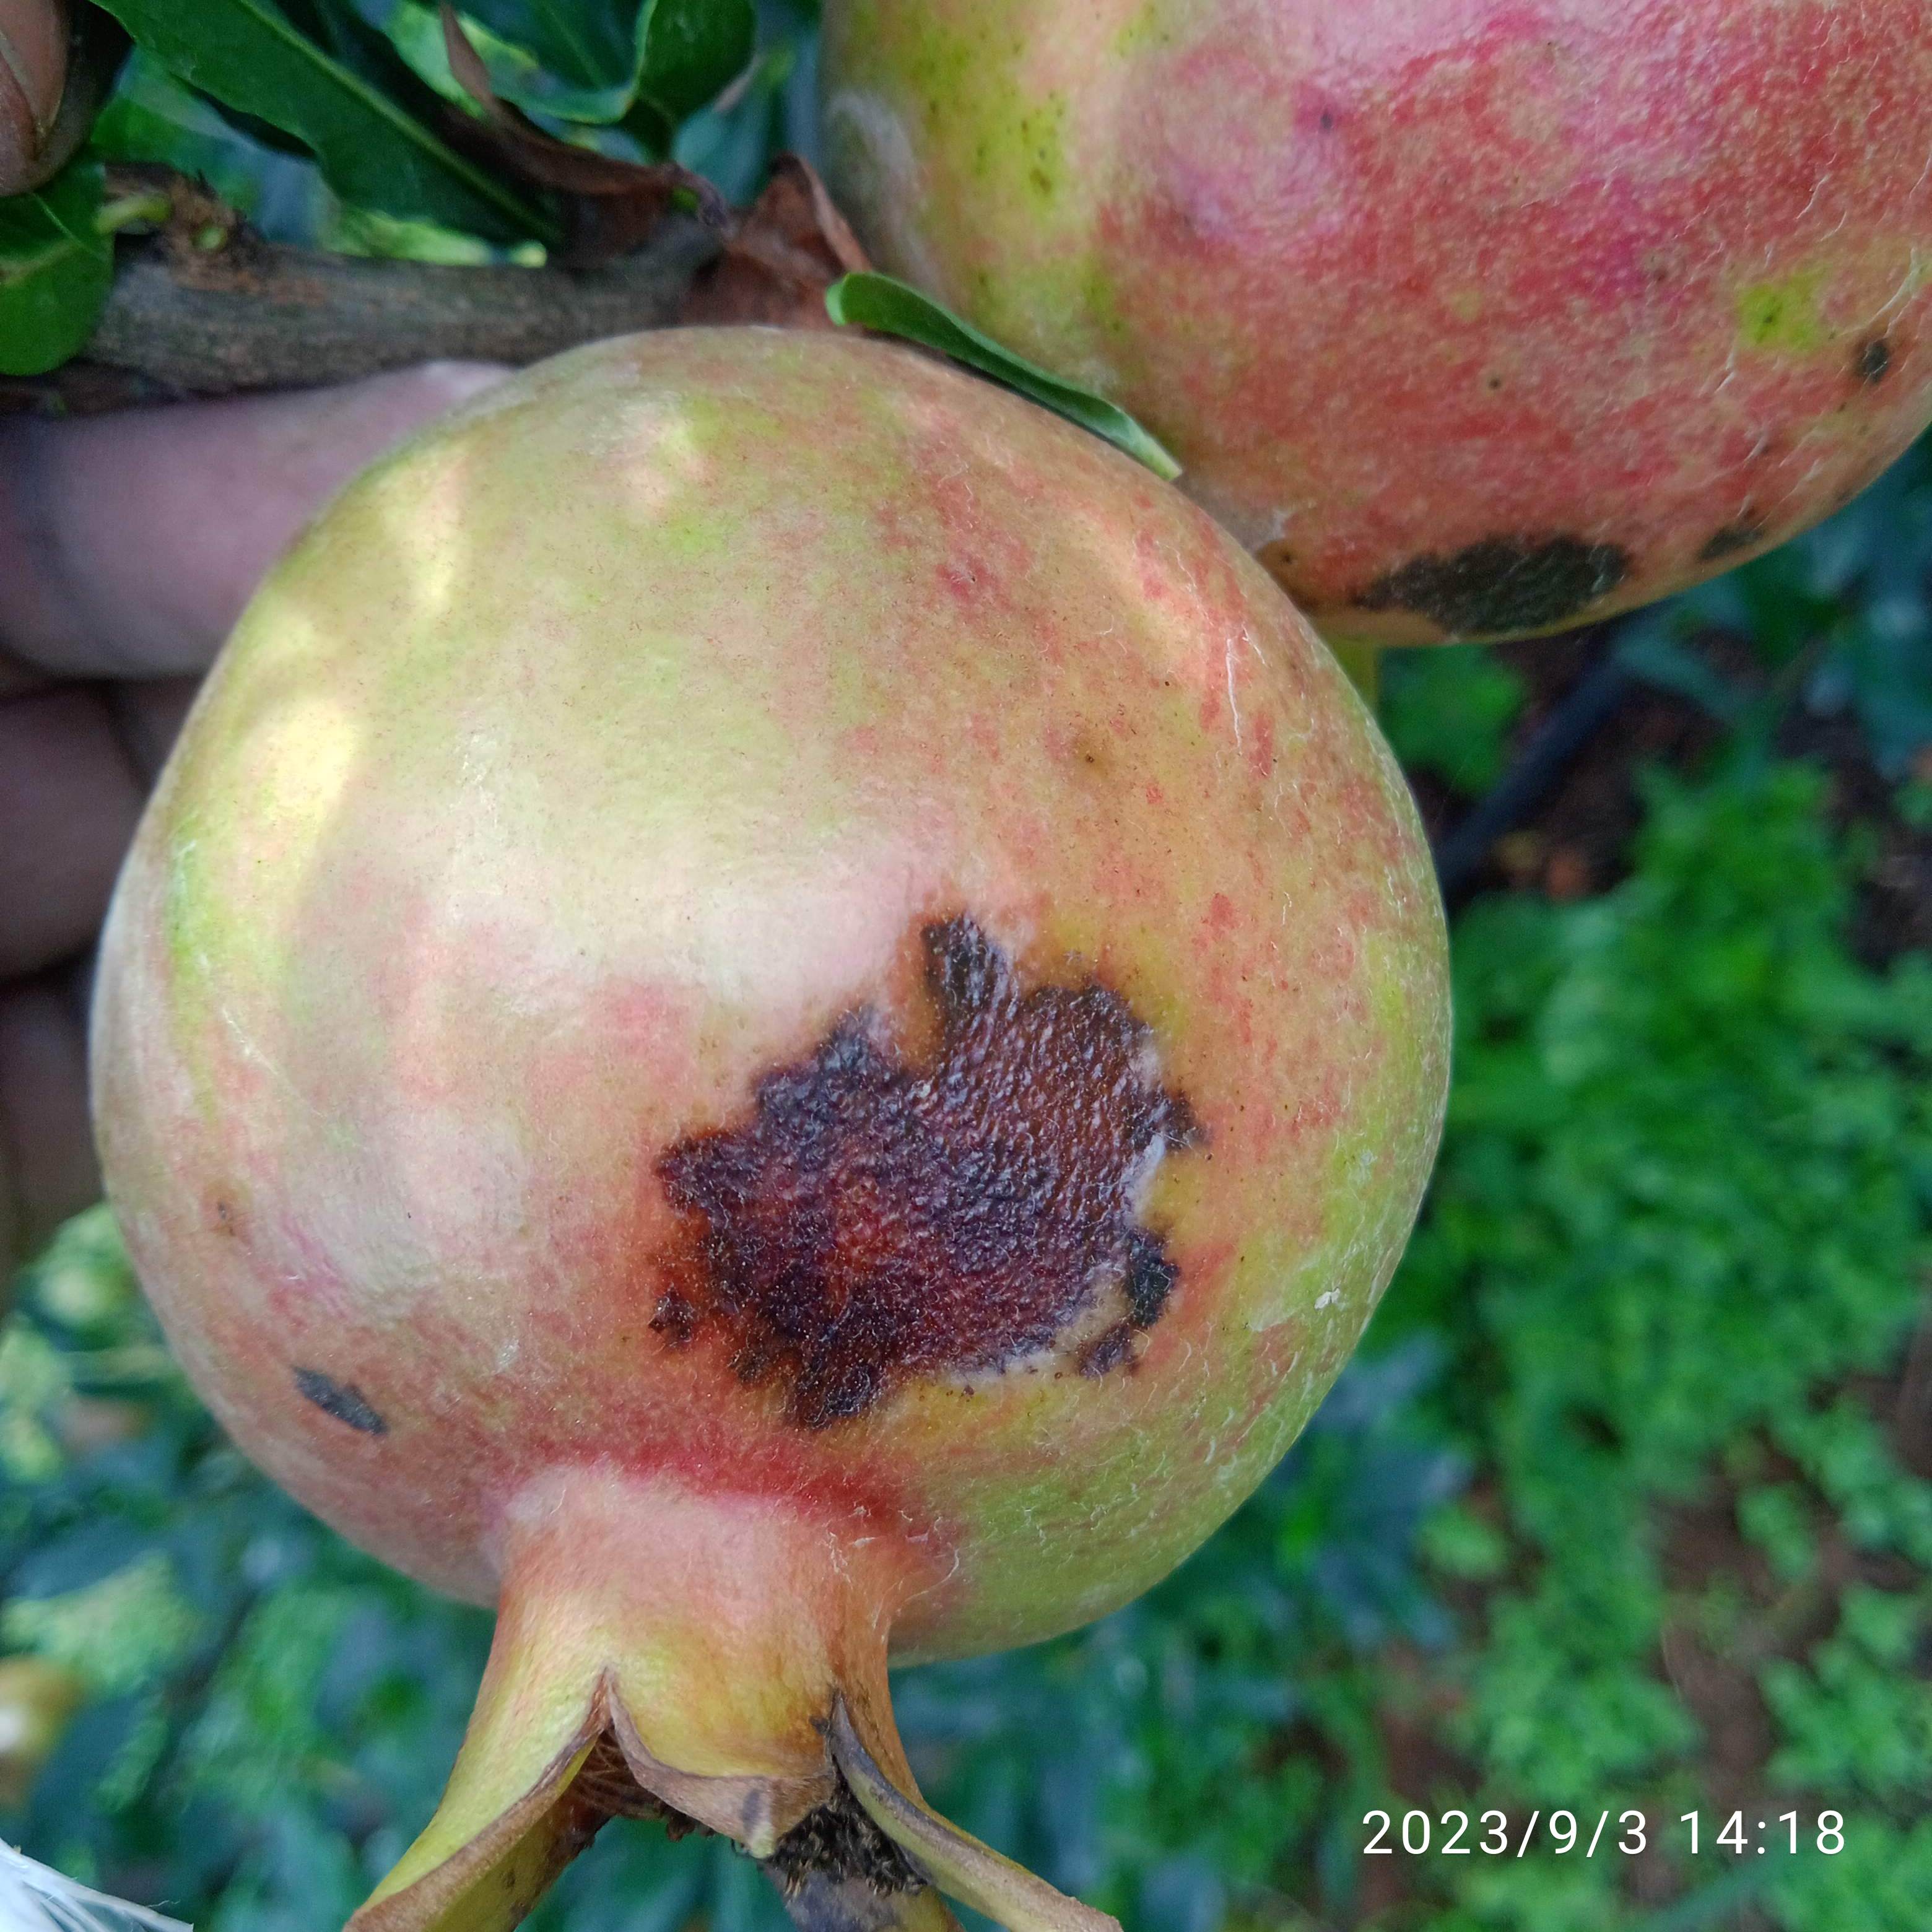
Label: Anthracnose